Christopher George

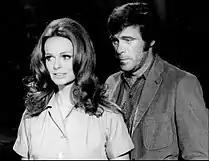
Christopher George and Lynda Day George on "" in 1971.

George first met actress Lynda Day in New York where they were doing a fashion layout; she was modeling the bride's outfit and he was the groom. They met again later and became friends when they starred together in the independent film "The Gentle Rain" (1966). They appeared in supporting roles together four years later in "Chisum" starring John Wayne, where they fell in love. On May 15, 1970, they were married in an Episcopal ceremony in a judge's chamber in Palm Beach, Florida. They had two children together — a daughter, Casey and a son, Nicholas. Nicholas was the child of Lynda and her first husband, Joseph Pantano, but the Georges successfully petitioned courts to have Nicholas recognized as Christopher's natural son.